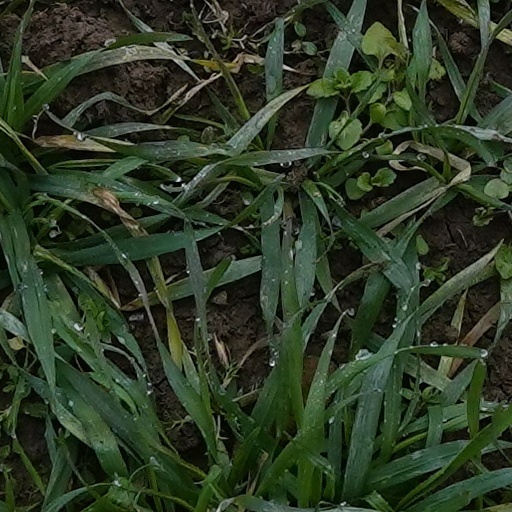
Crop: wheat